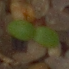
Label: scentless_mayweed